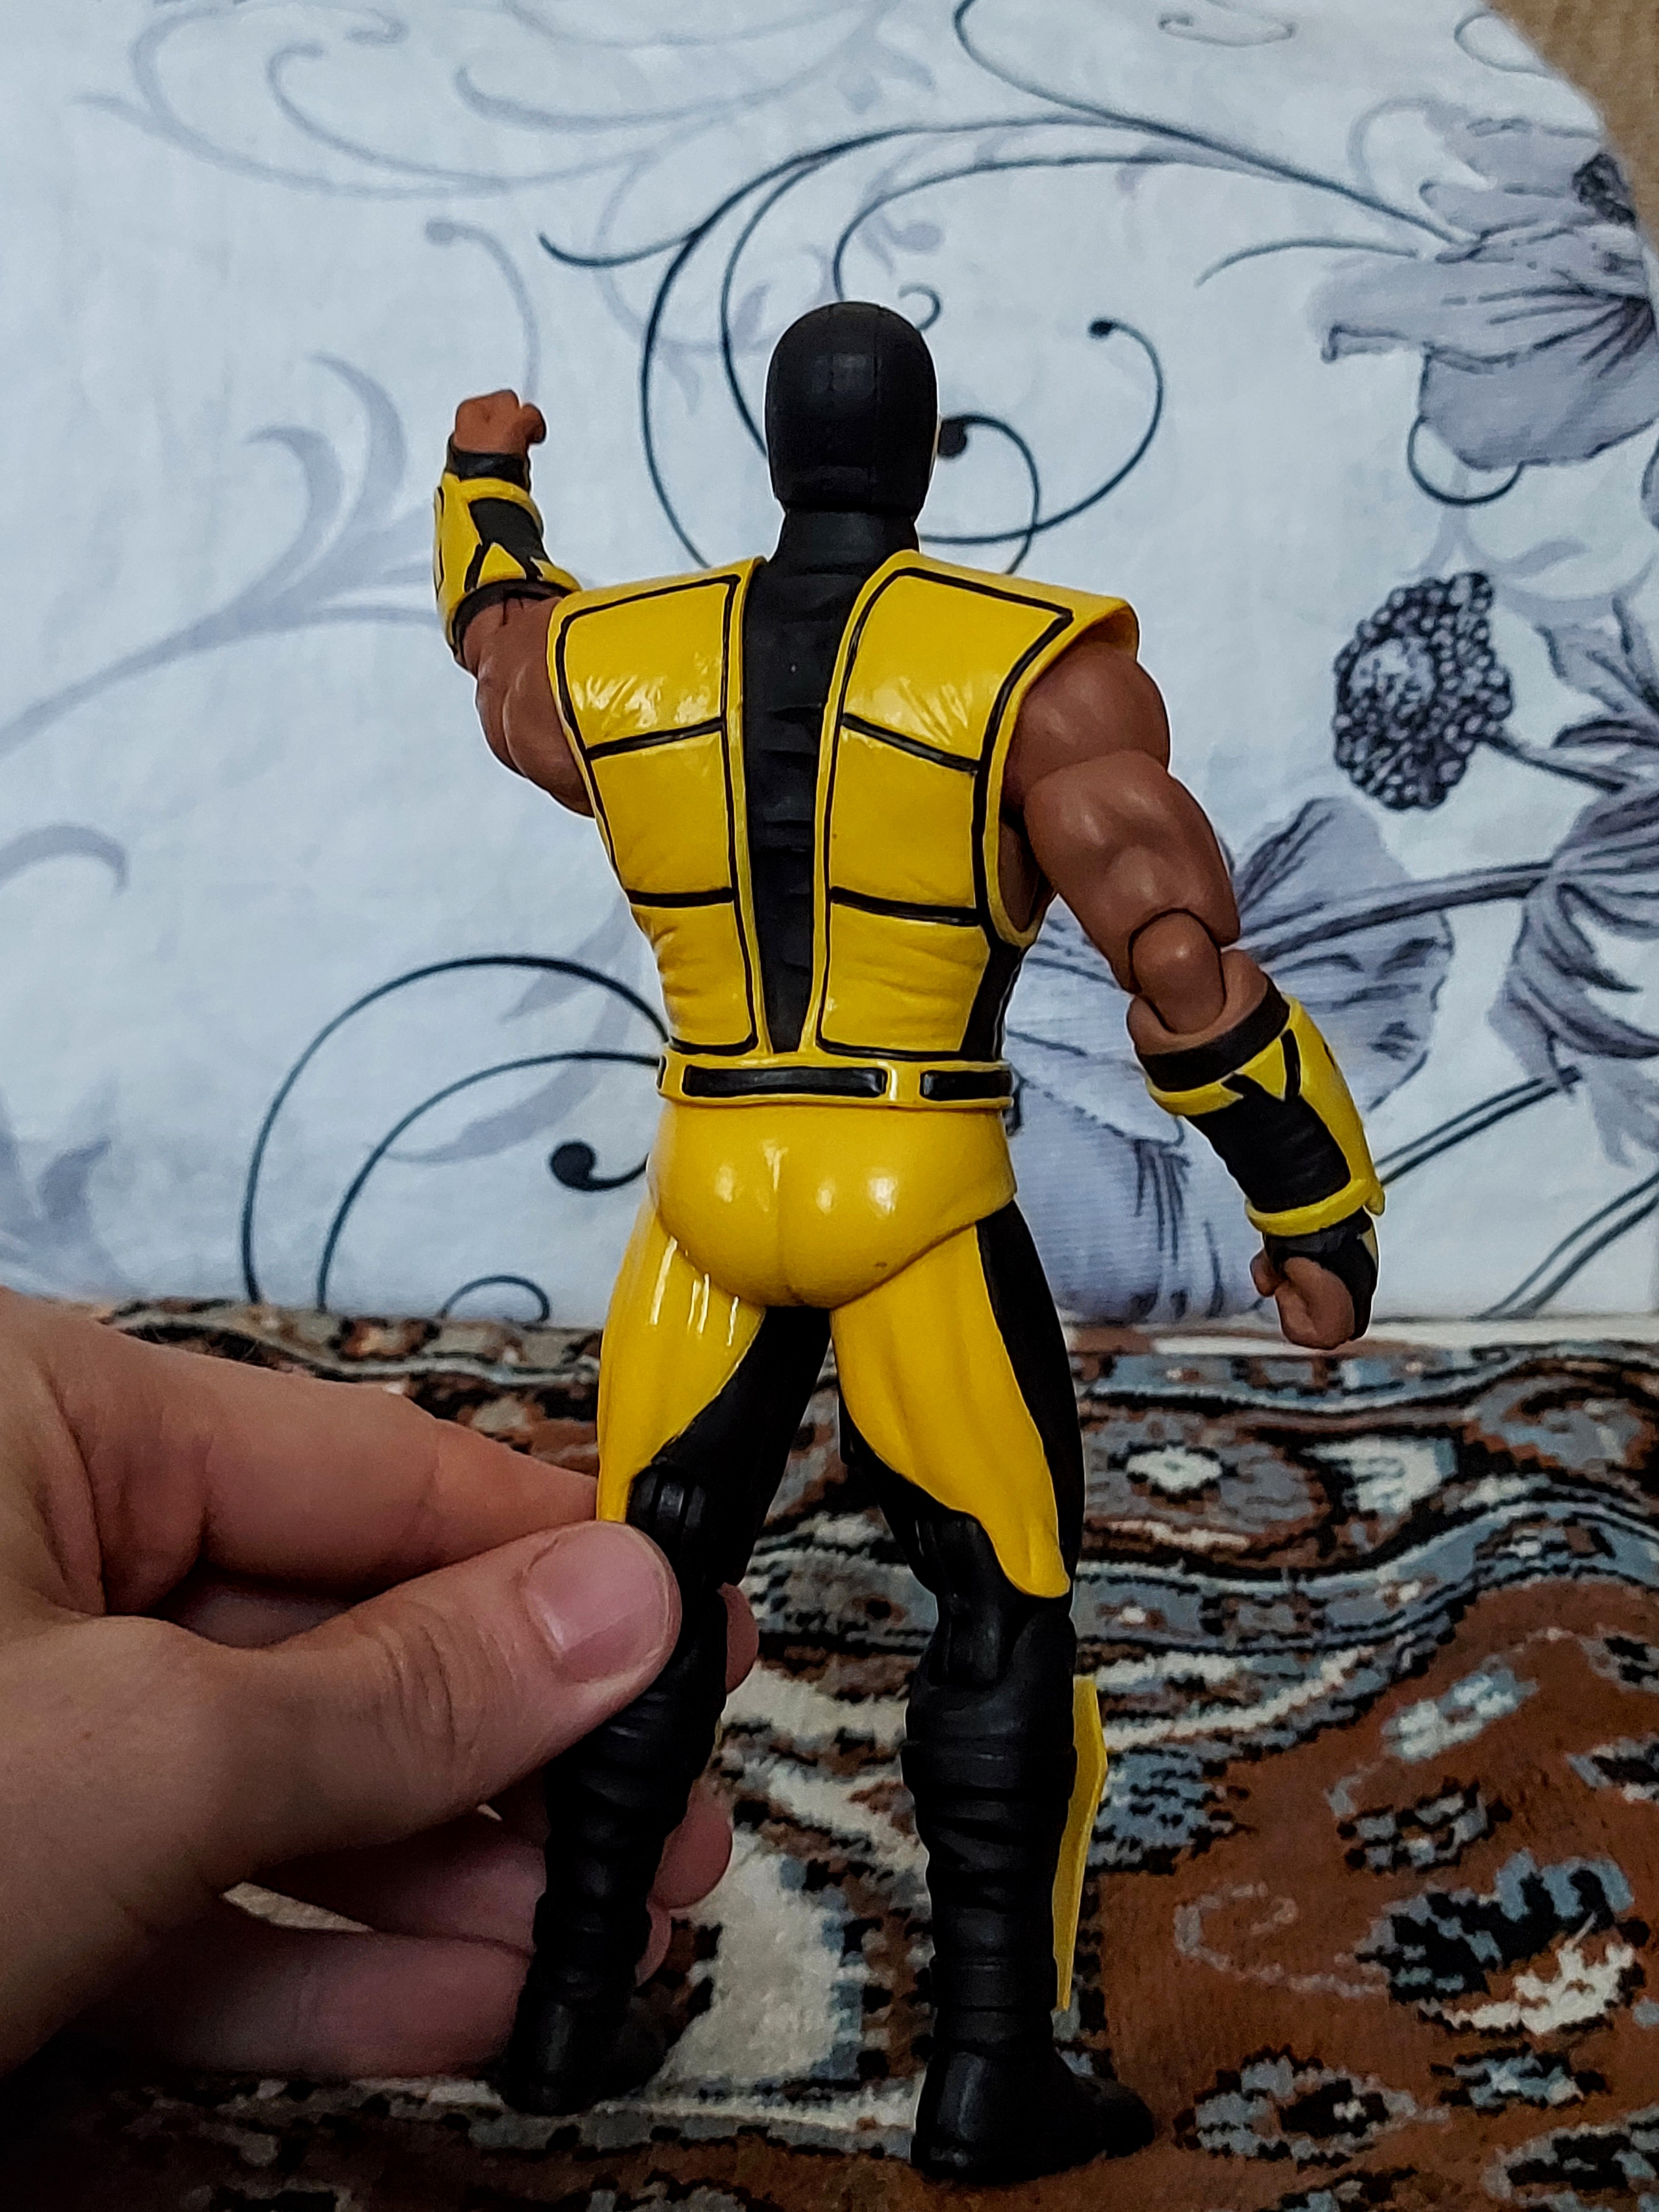
scorpion, storm, collectibles, human body, sleeve, gesture, art, cartoon, yellow, toy, illustration, personal protective equipment, fictional character, thumb, drawing, helmet, fiction, painting, chest, action figure, job, visual arts, machine, costume, arthropod, robot, belt, figurine, animation